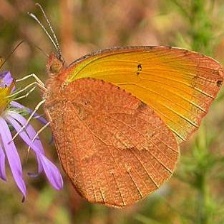
Species: SLEEPY ORANGE
Butterfly family (ImageNet category): sulphur_butterfly